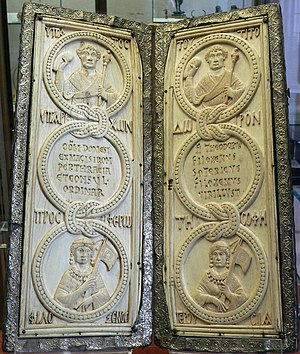
Konsulardiptykon / Eksempler kronologisk
I senantikken var en konsulardiptykon en særlig form for diptykon – to sammenkoblede paneler normalt lavet af elfenben, træ eller metal og udsmykket med udskåret dekoration – der kunne fungere som en lille skriveplade, men havde også til formål et være en slags luksuriøs påmindelse om giveren, en consul ordinarius. De blev uddelt som gave til dem der havde støttet hans kandidatur og markerede hans tiltrædelse til posten.